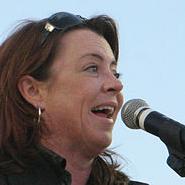
Age: 42